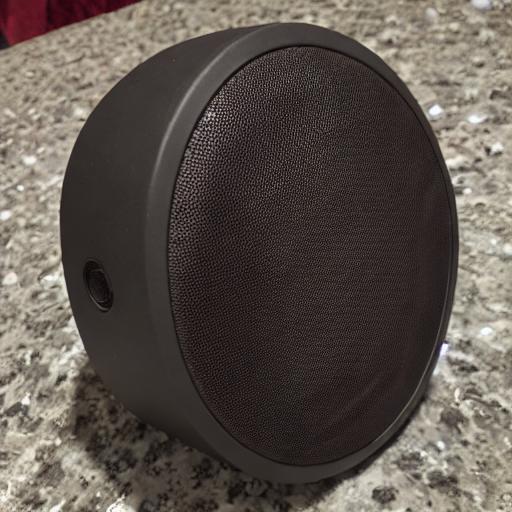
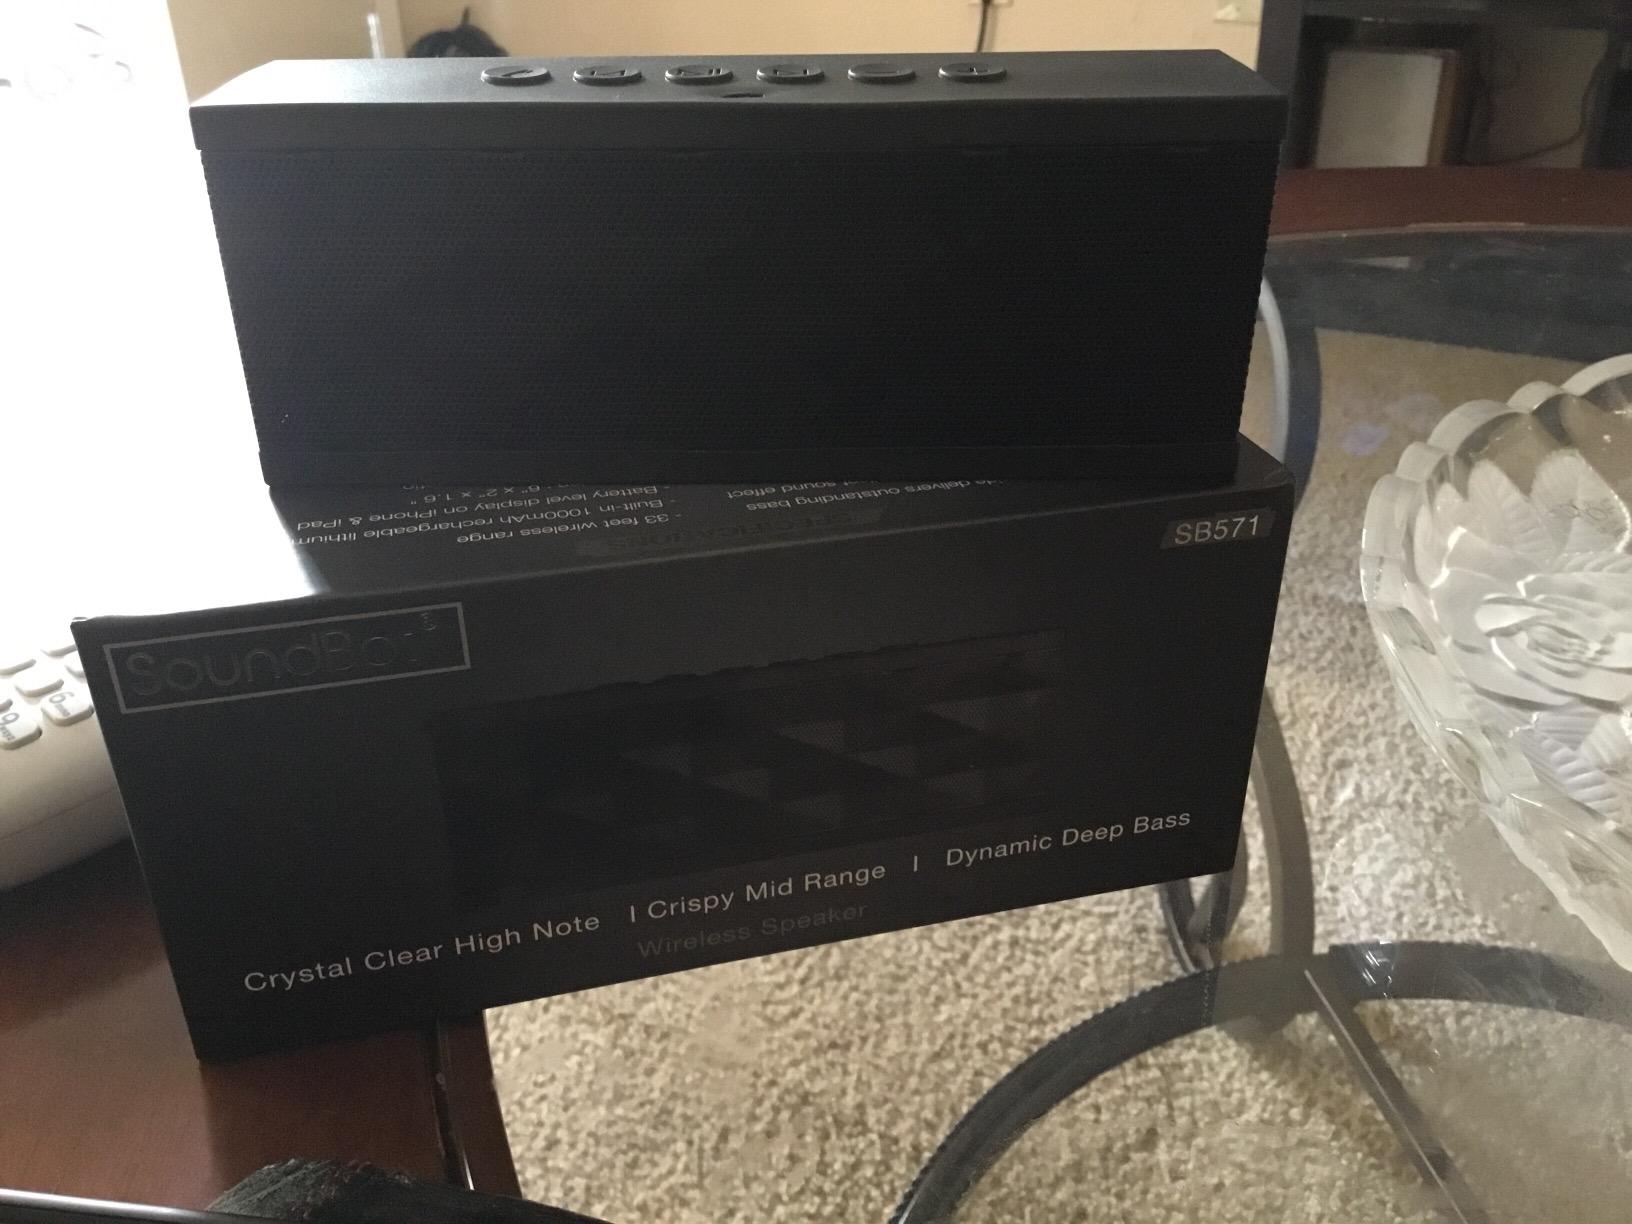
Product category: speaker
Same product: no